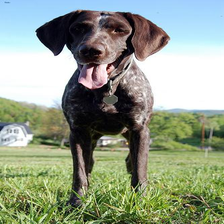
Species: dog
Breed: german shorthaired